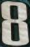
Number: 8